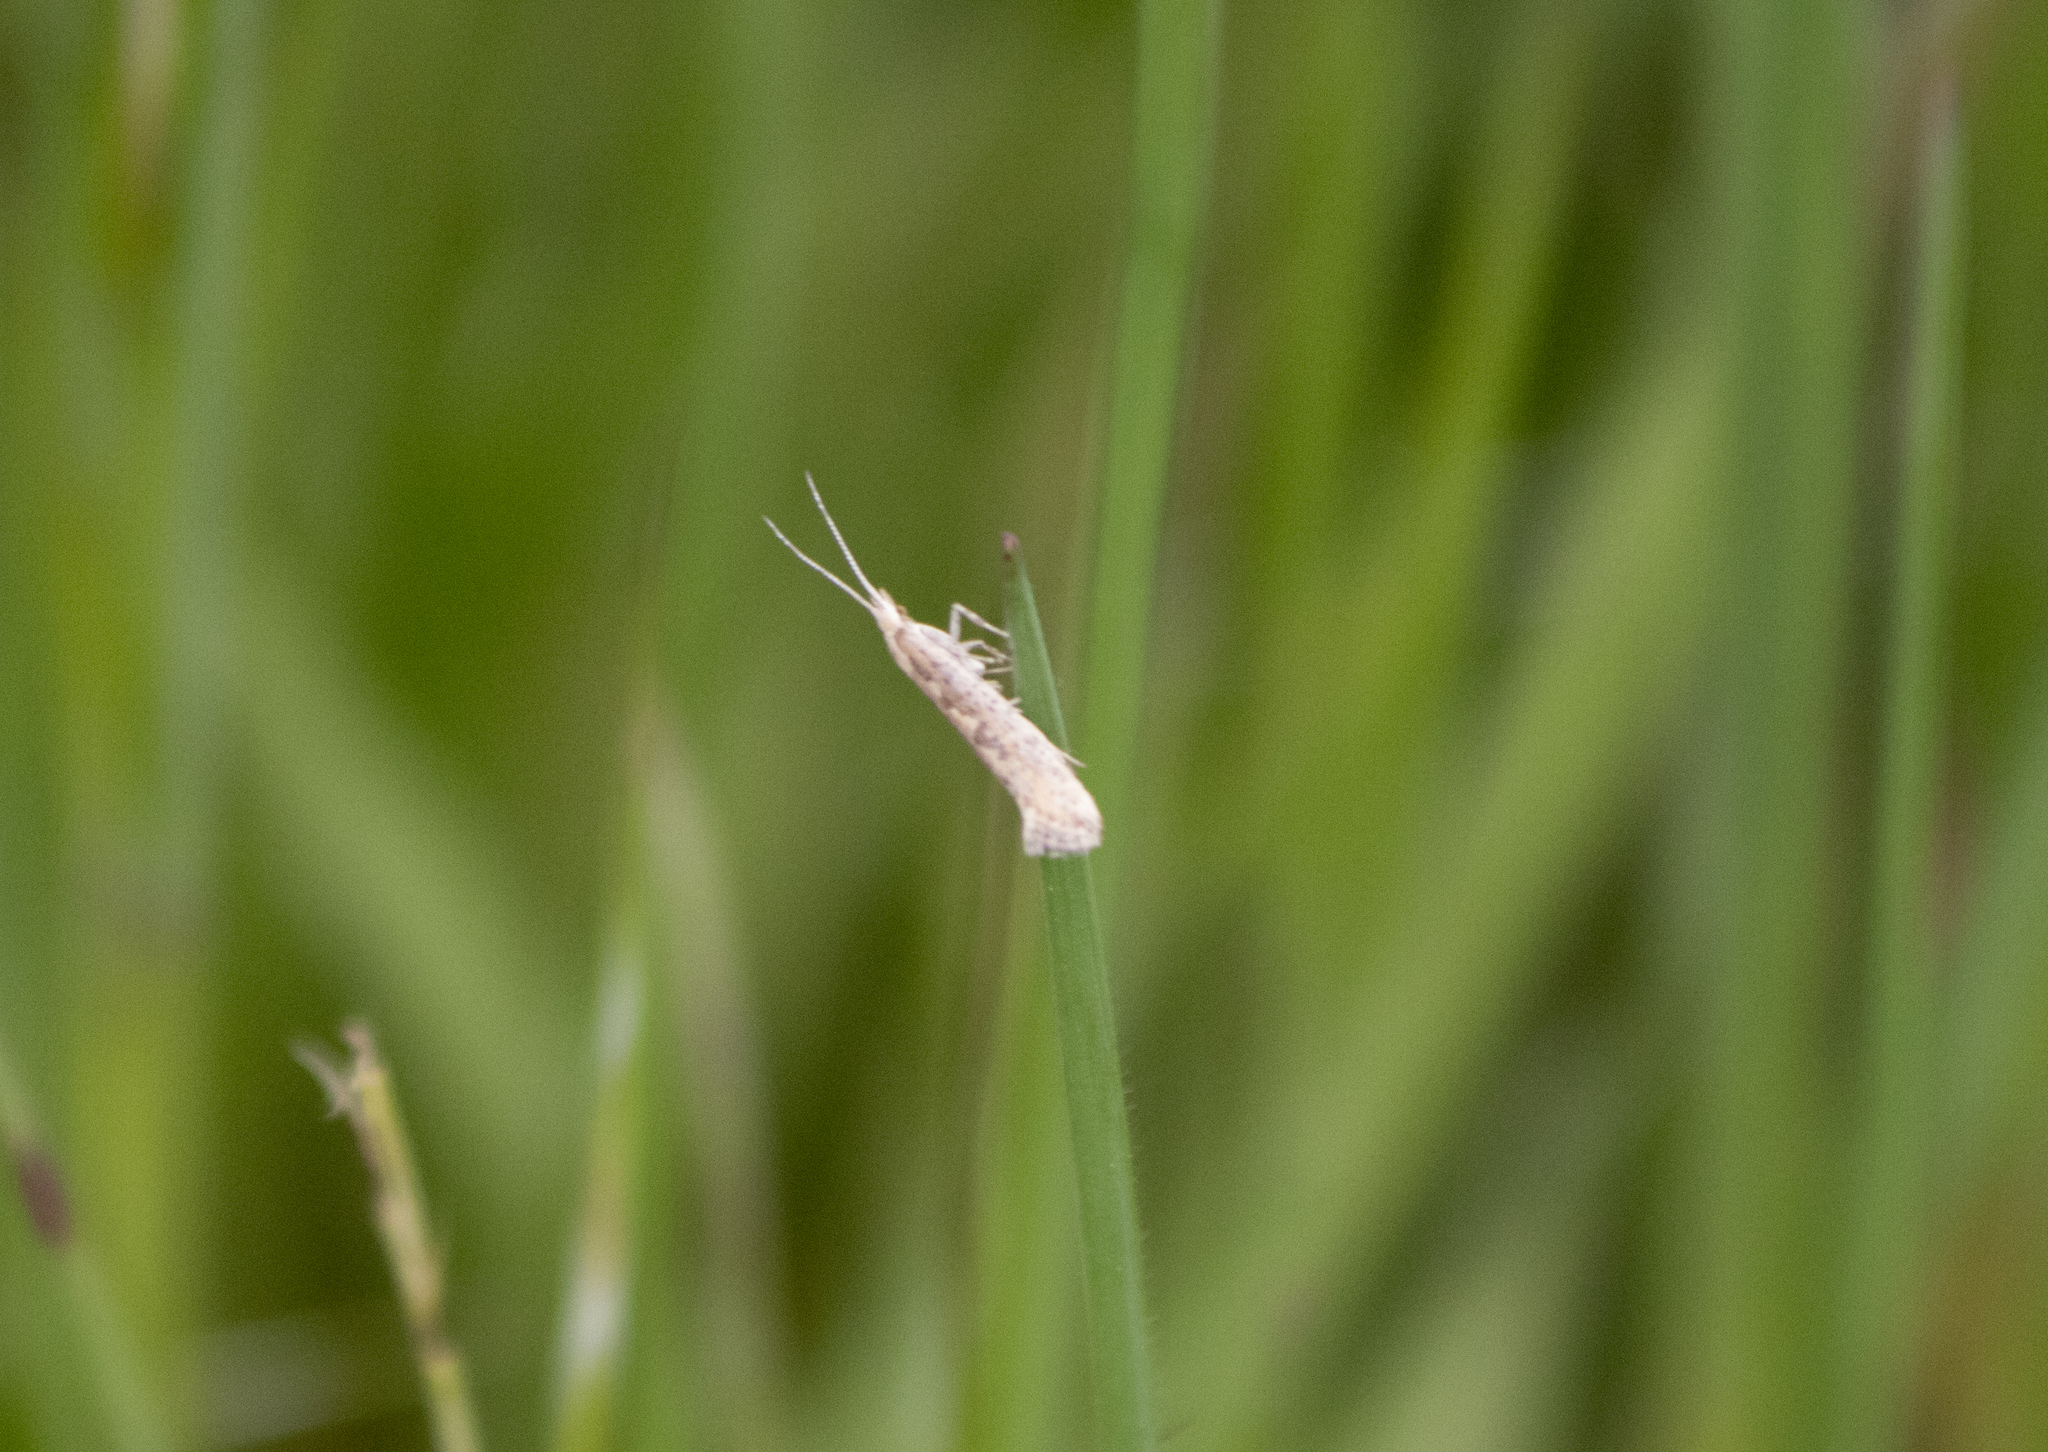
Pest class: diamondback_moth